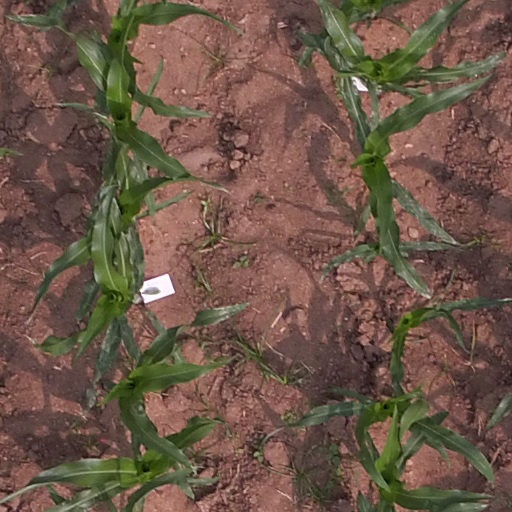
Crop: maize; corn